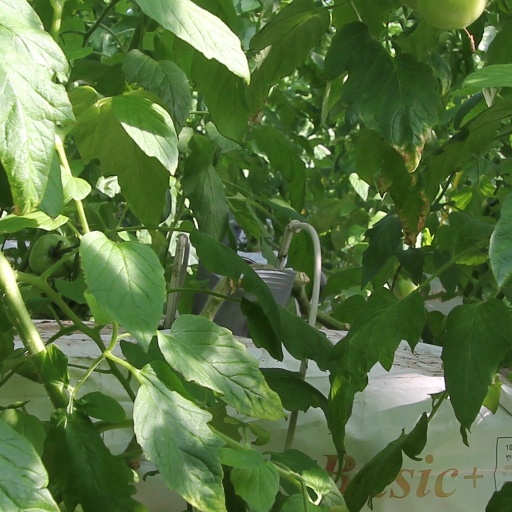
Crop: tomato